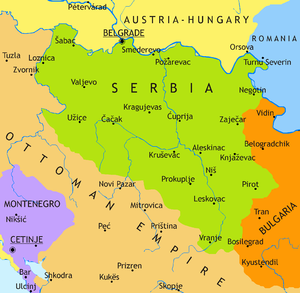
La principauté de Serbie est un ancien État des Balkans créé à la suite des Premier et Second soulèvements serbes et disparu lors de sa transformation en royaume de Serbie en 1882.